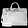
Label: Bag